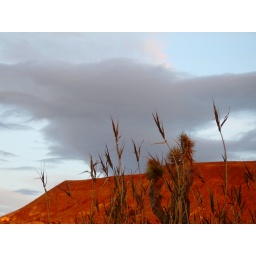
table top mountain in the backyard